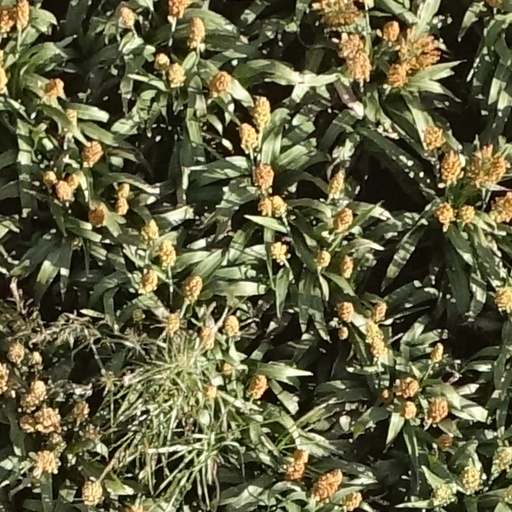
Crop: sorghum